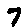
Label: 7